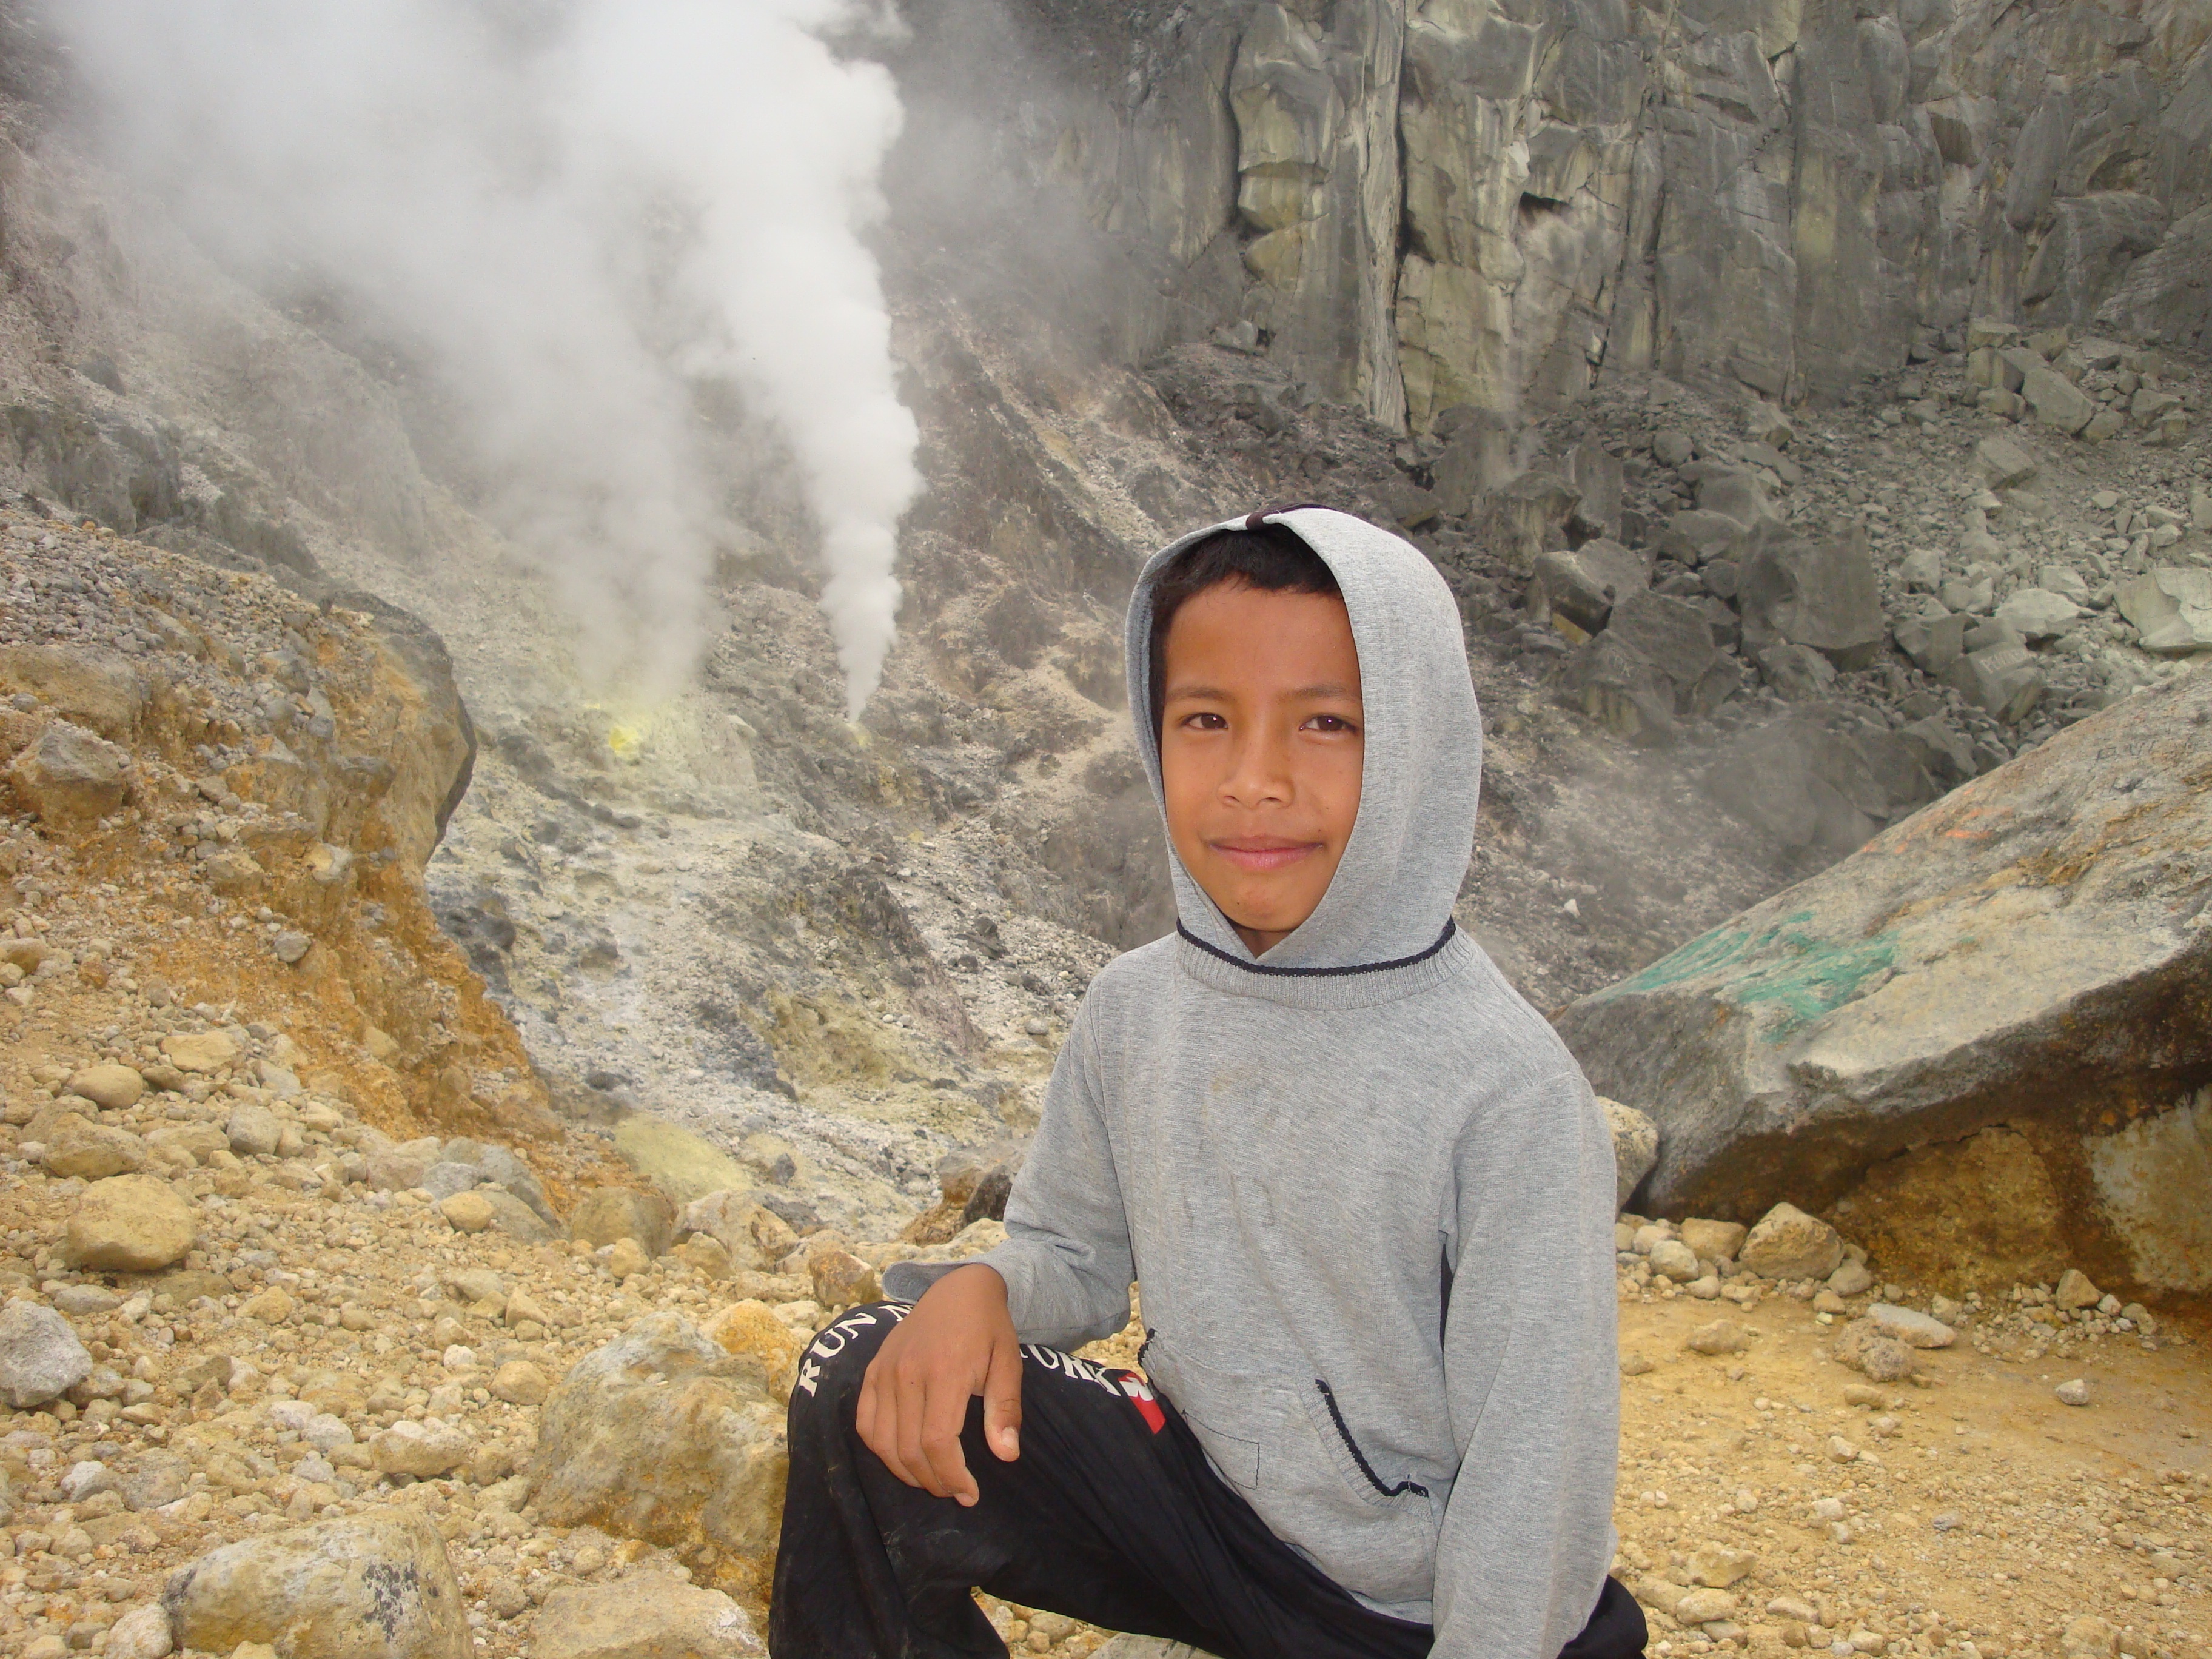
rock, adventure, young, child, climber, geology, temple, boys, highlands, wadi, caving, older child